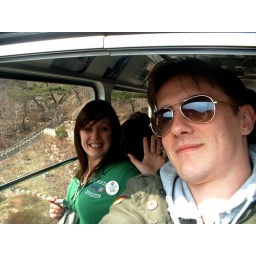
Best seat in the house